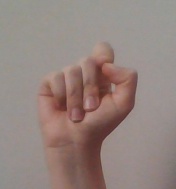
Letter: fa